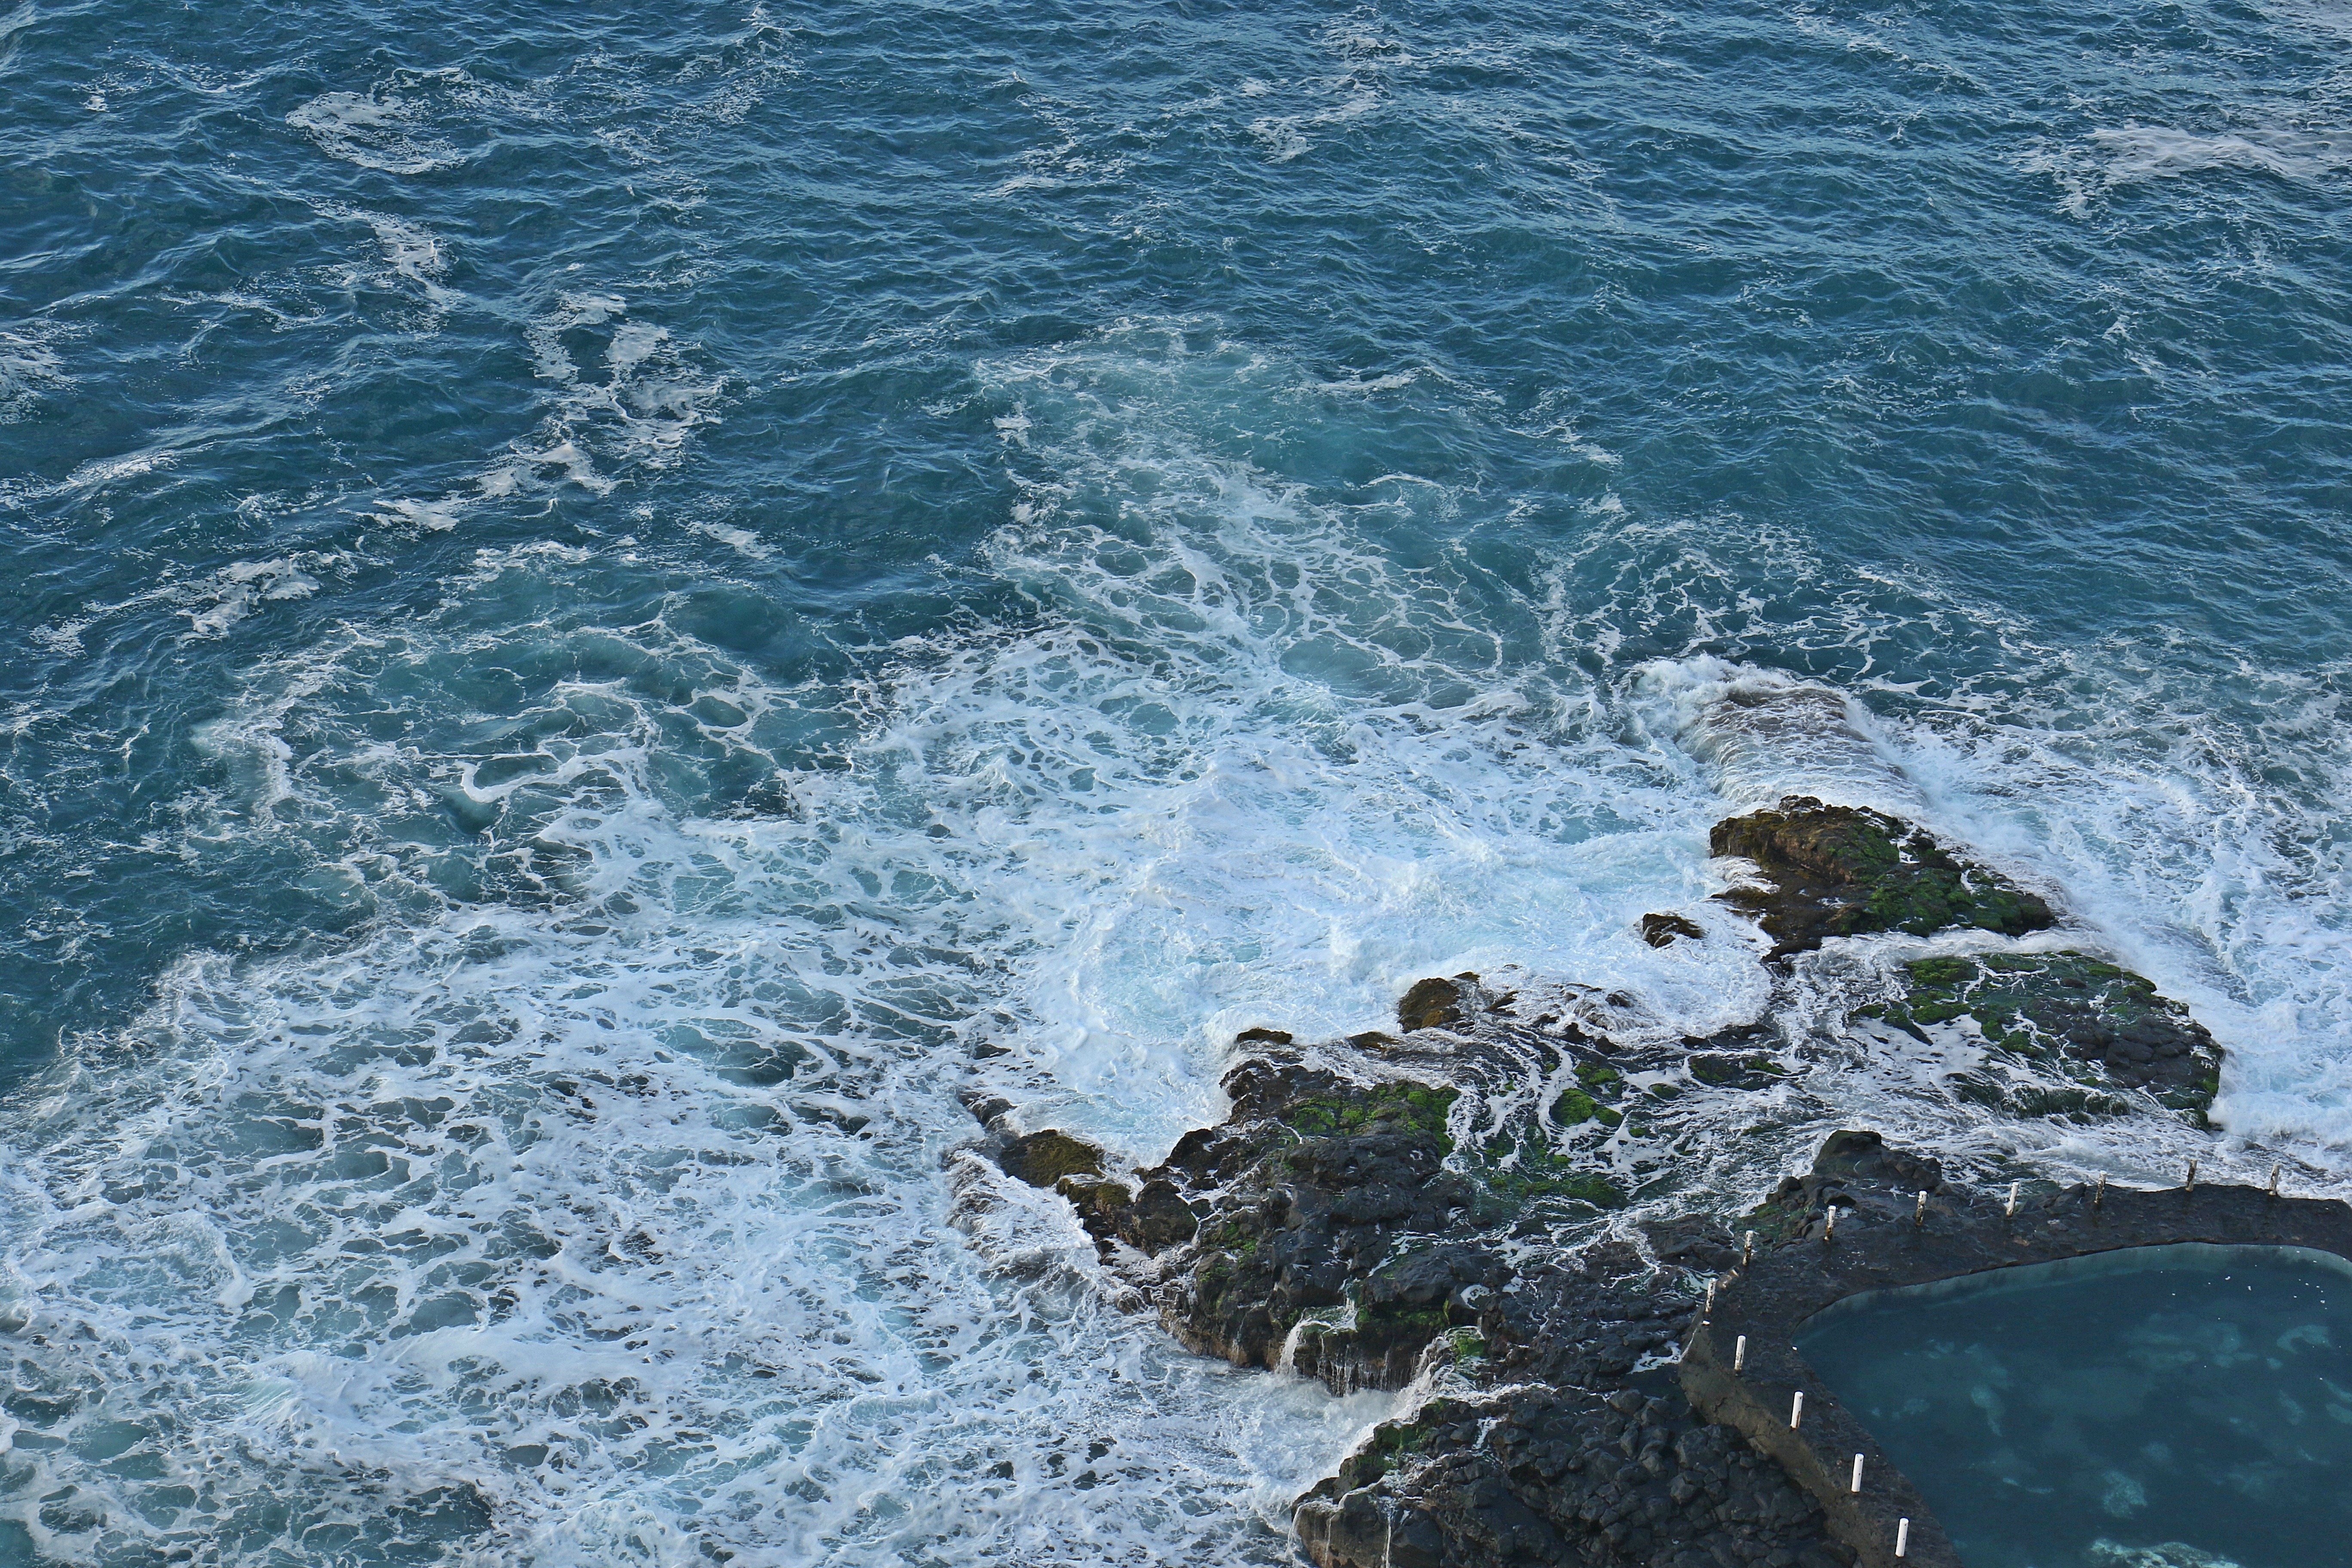
sea, coast, water, rock, ocean, shore, wave, surf, rapid, body of water, energy, expression, tenerife, element, the coast, the waves, the atlantic ocean, the dynamics of, dramaturgy, wind wave